Guillaume Dubufe

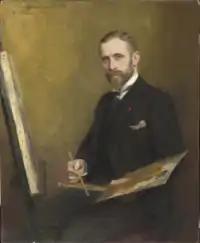
Guillaume Dubufe; portrait by Émile Friant (1905)

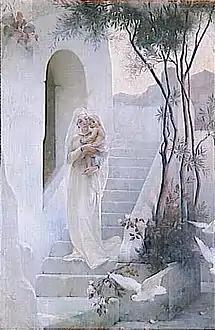
The House of the Virgin (1890)

Guillaume Édouard Marie Dubufe (16 May 1853, Paris – 25 May 1909, at sea, near Buenos Aires) was a French painter, decorator and illustrator.